List of liberal theorists

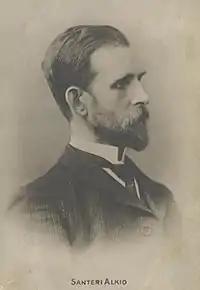
Santeri Alkio

José María Luis Mora (New Spain/Mexico 1794 – 1850) was a priest, lawyer, historian, politician and liberal ideologist. Considered one of the first supporters of liberalism in Mexico, he fought for the separation of church and state. Mora has been deemed "the most significant liberal spokesman for his generation [and] his thought epitomizes the structure and the predominant orientation of Mexican liberalism."